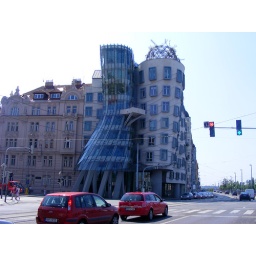
Dancing House constructed between 1992-1996, is somewhat of a rarity in Prague; a modern, glass building surrounded by historic architecture.